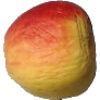
Label: red_yellow_apple